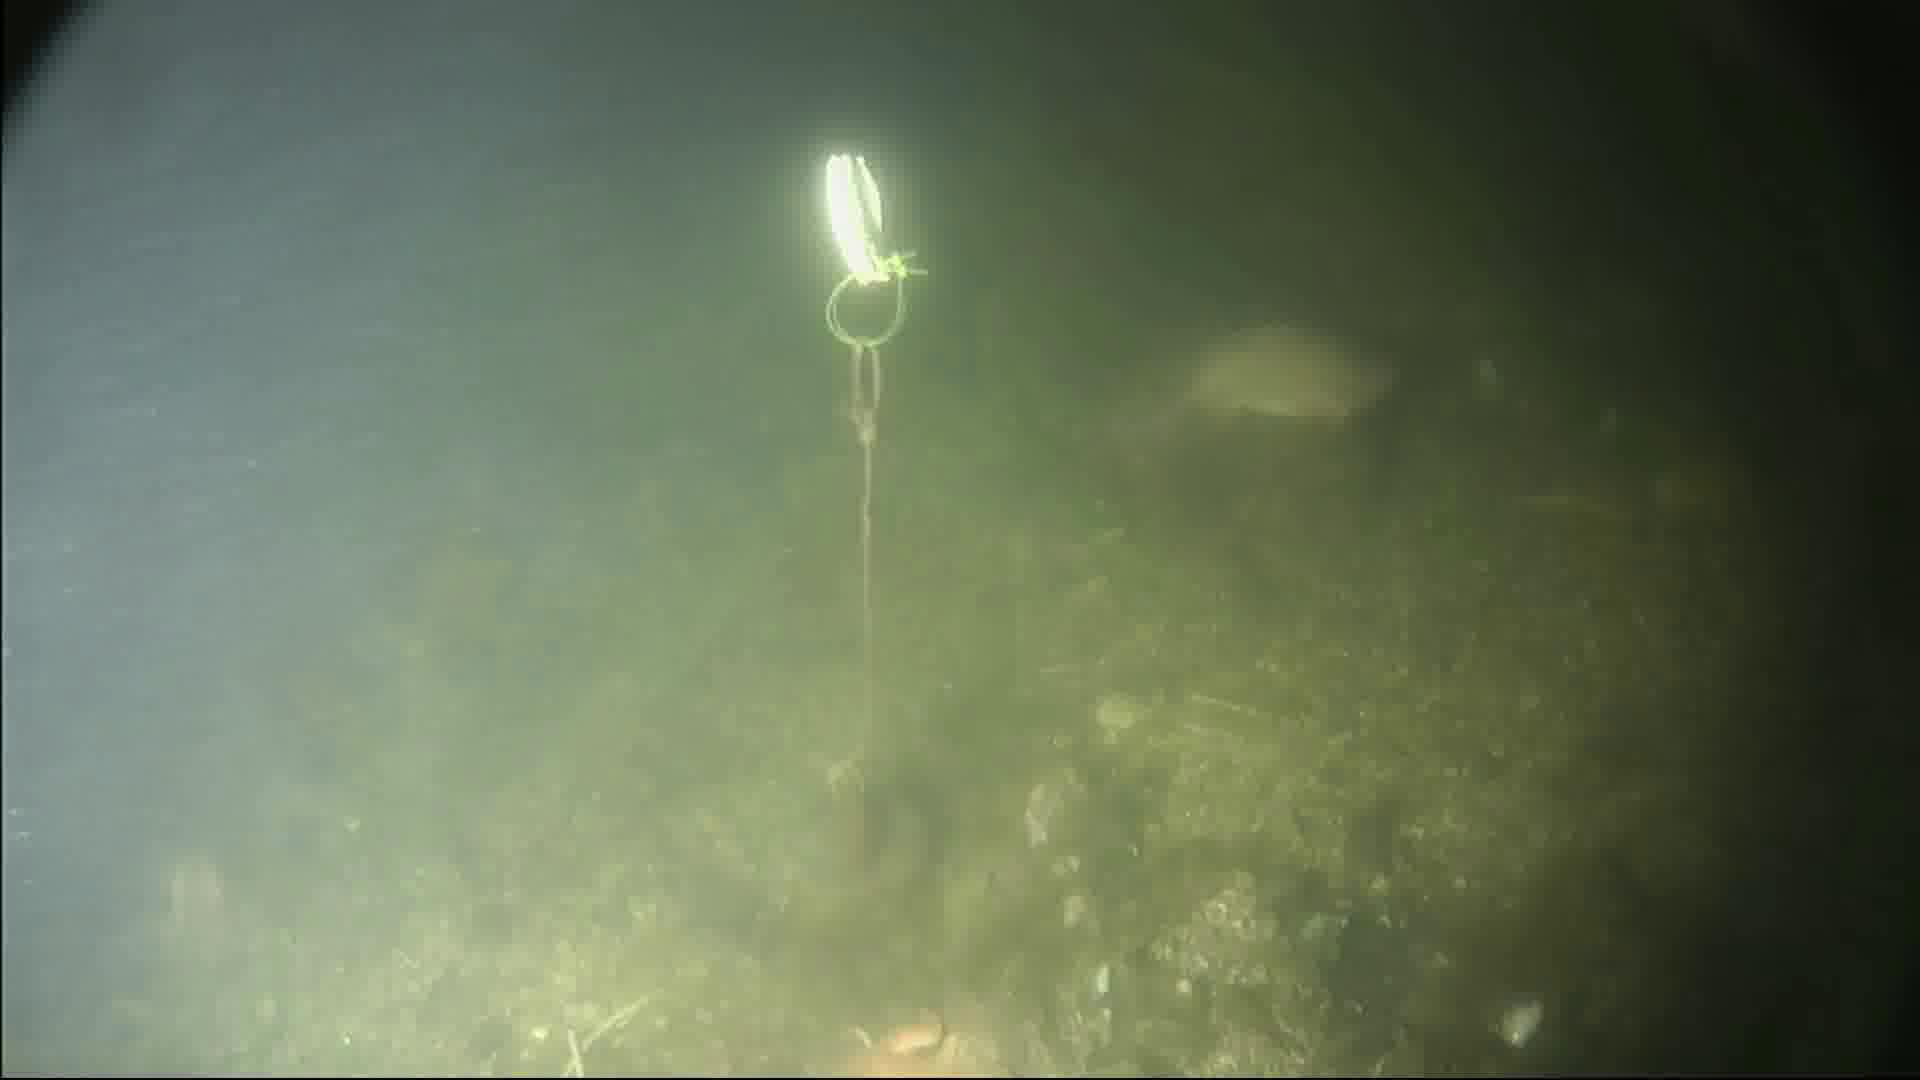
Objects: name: fish
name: starfish